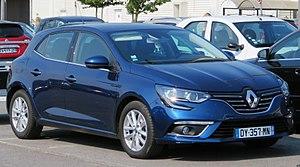
La Mégane IV est une berline compacte produite par le constructeur automobile français Renault à partir de 2016. Il s'agit de la quatrième génération de Mégane.